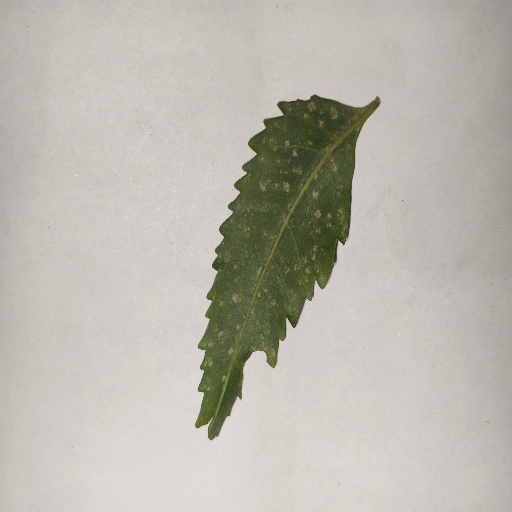
Species: Neem
Leaf condition: Powdery Mildew